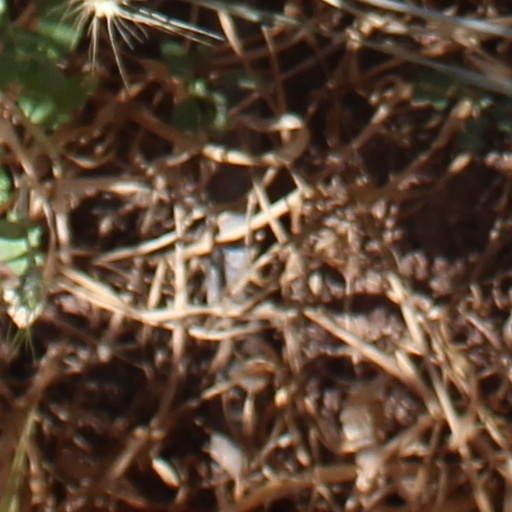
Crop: wheat